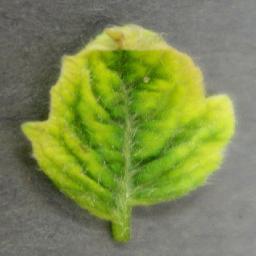
Label: Tomato___Tomato_Yellow_Leaf_Curl_Virus